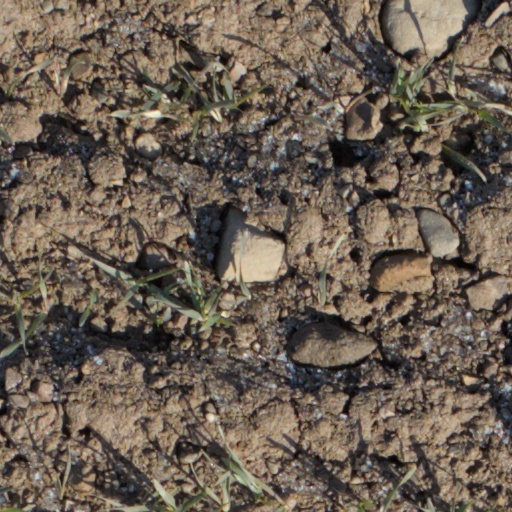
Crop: wheat